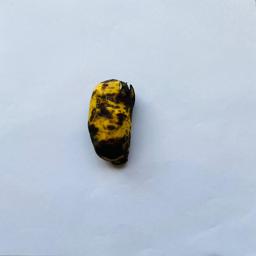
Banana variety: Sabri Kola